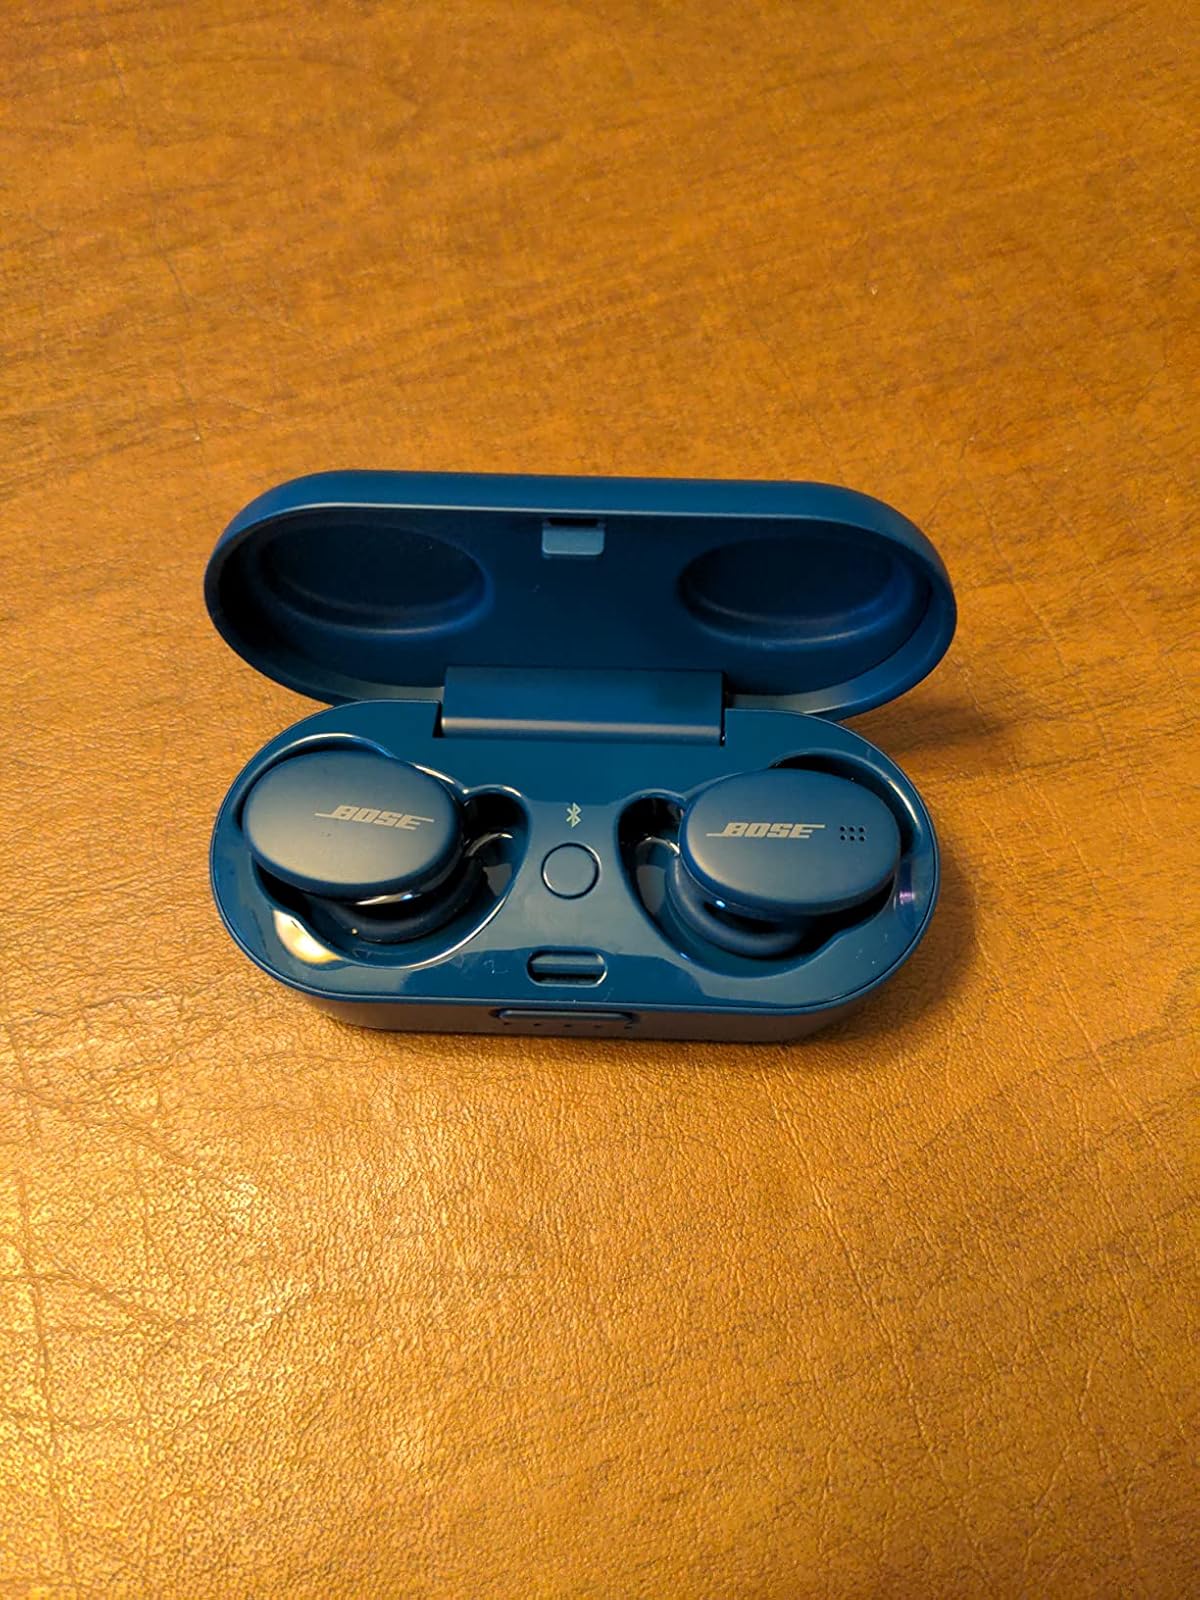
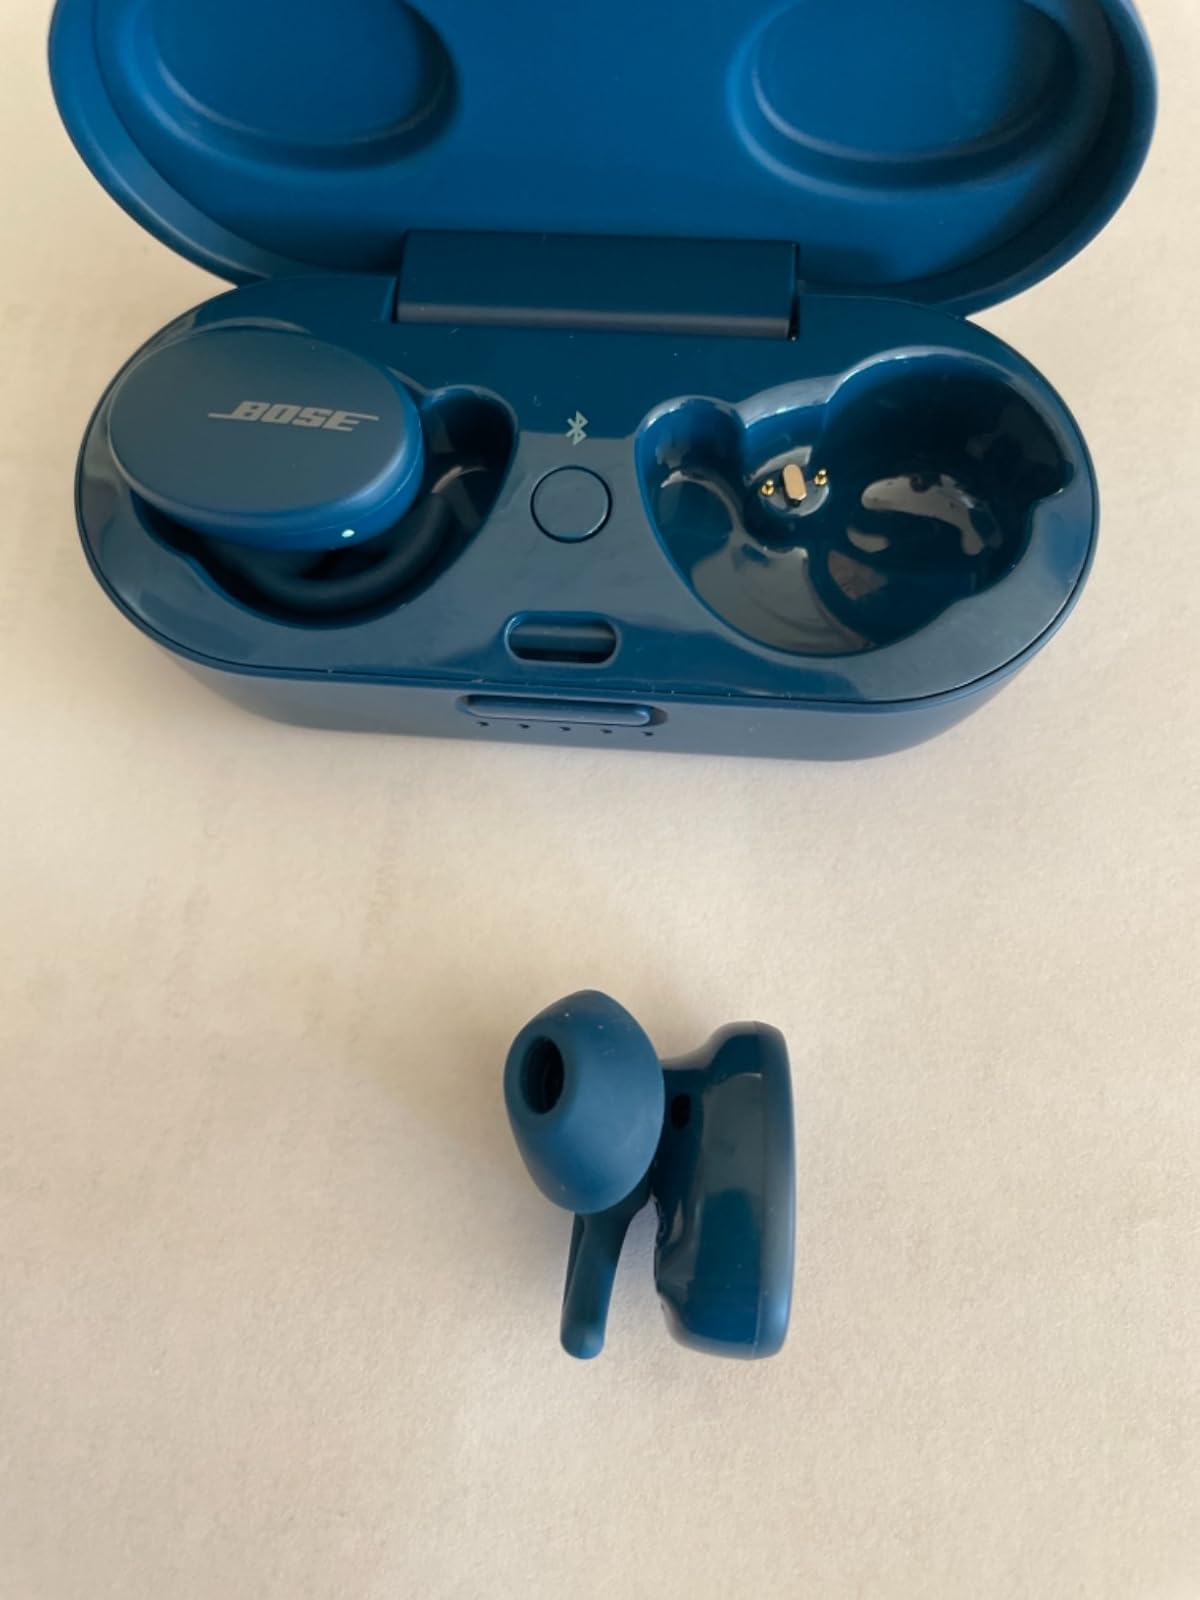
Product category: earbuds
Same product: yes